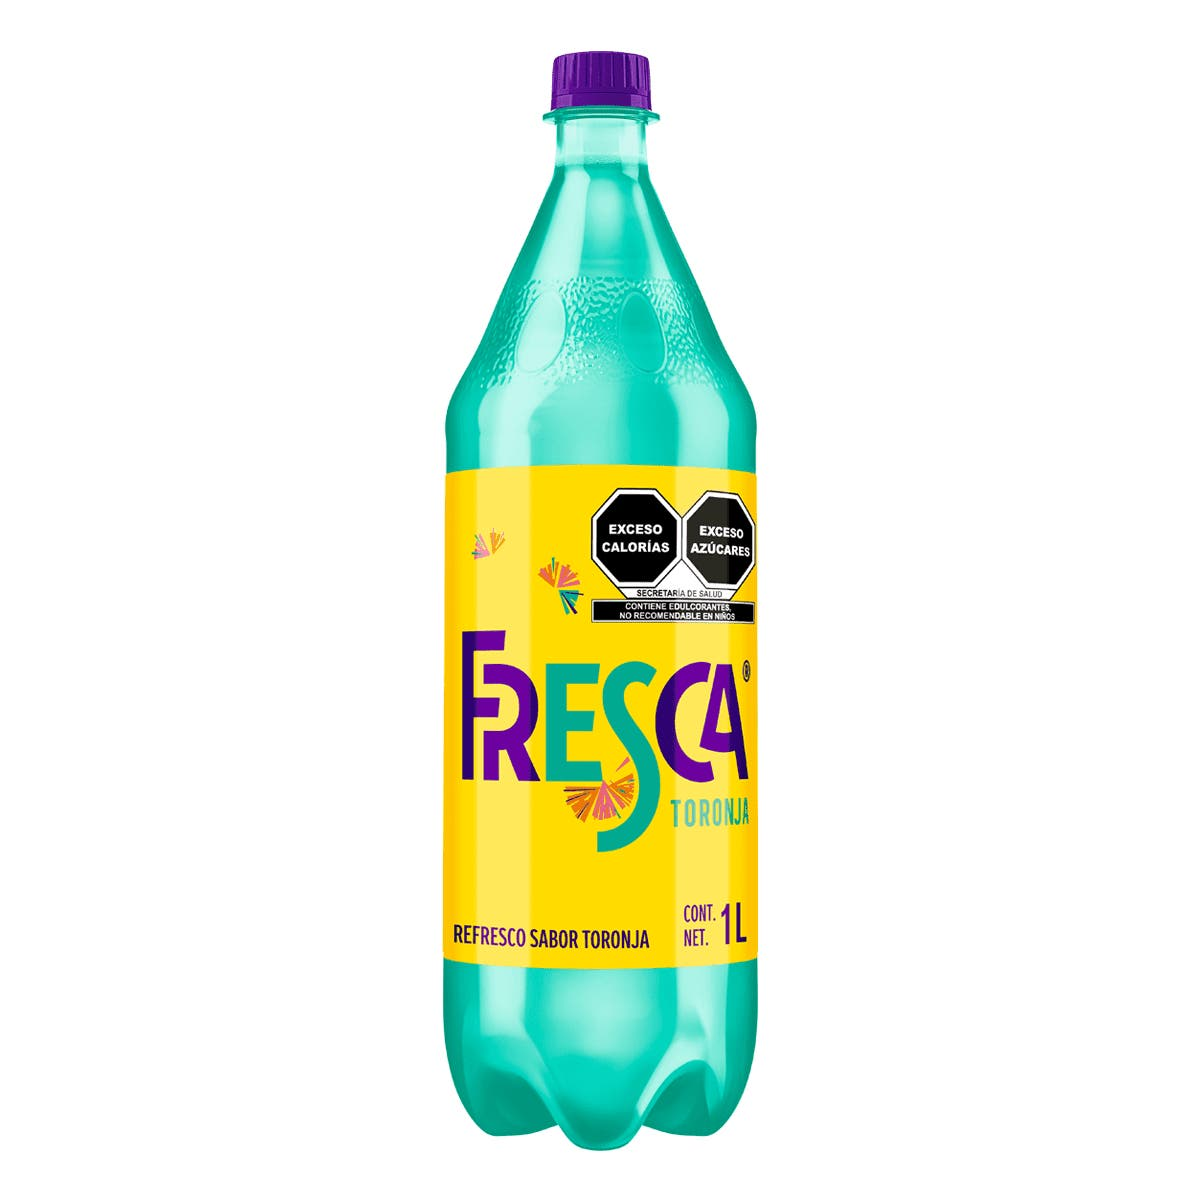
A Fresca pinke grapefruit flavor soda in a 1-liters plastic bottle